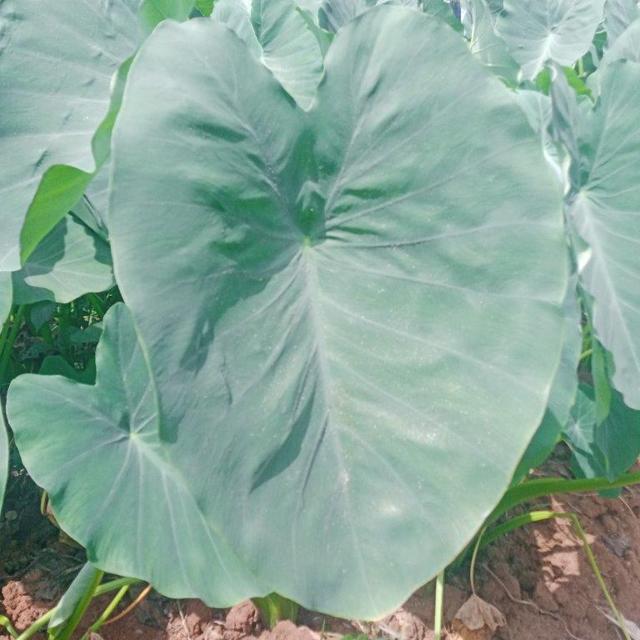
Label: Healthy